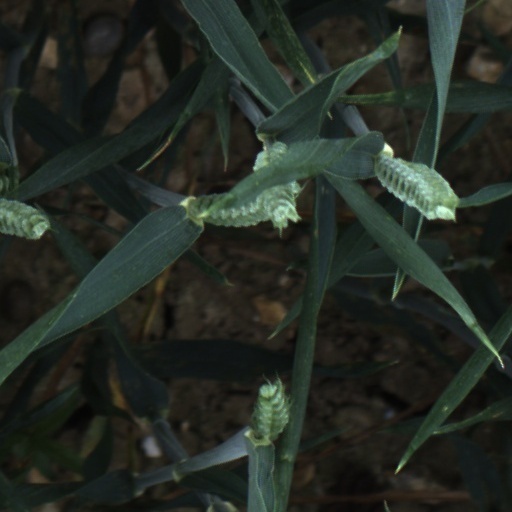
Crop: wheat